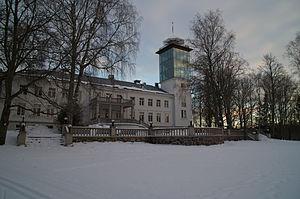
Voici une liste de manoirs en Estonie.